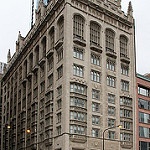
Label: buildings